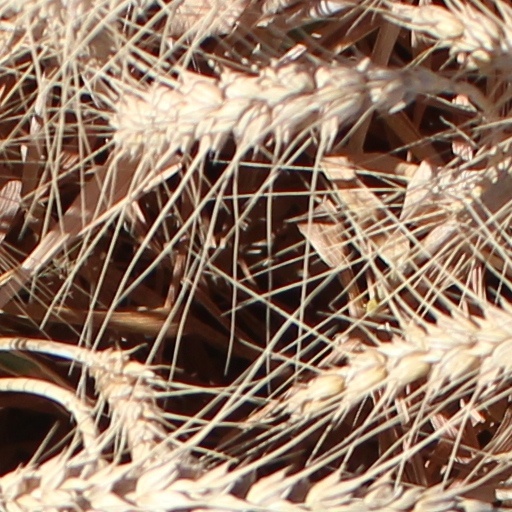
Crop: wheat